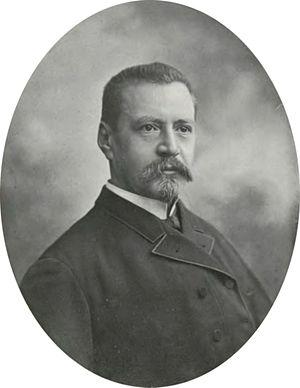
Michał Elwiro Andriolli est un peintre, dessinateur et illustrateur polonais.